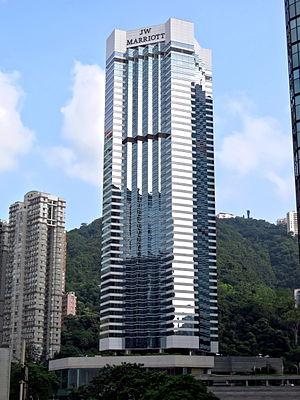
La JW Marriott Hong Kong est un gratte-ciel de 165 mètres de hauteur situé à Hong Kong en Chine, construit en 1988.